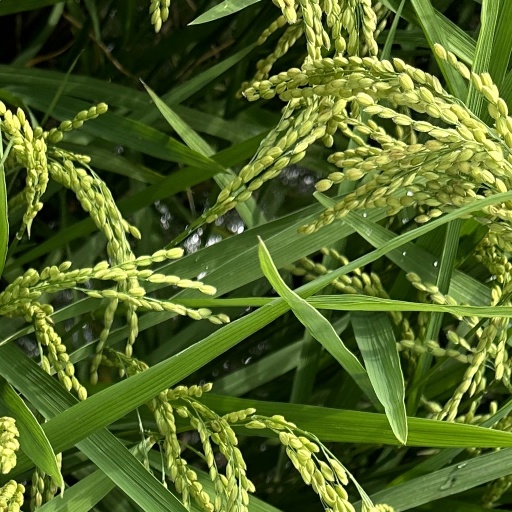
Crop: rice